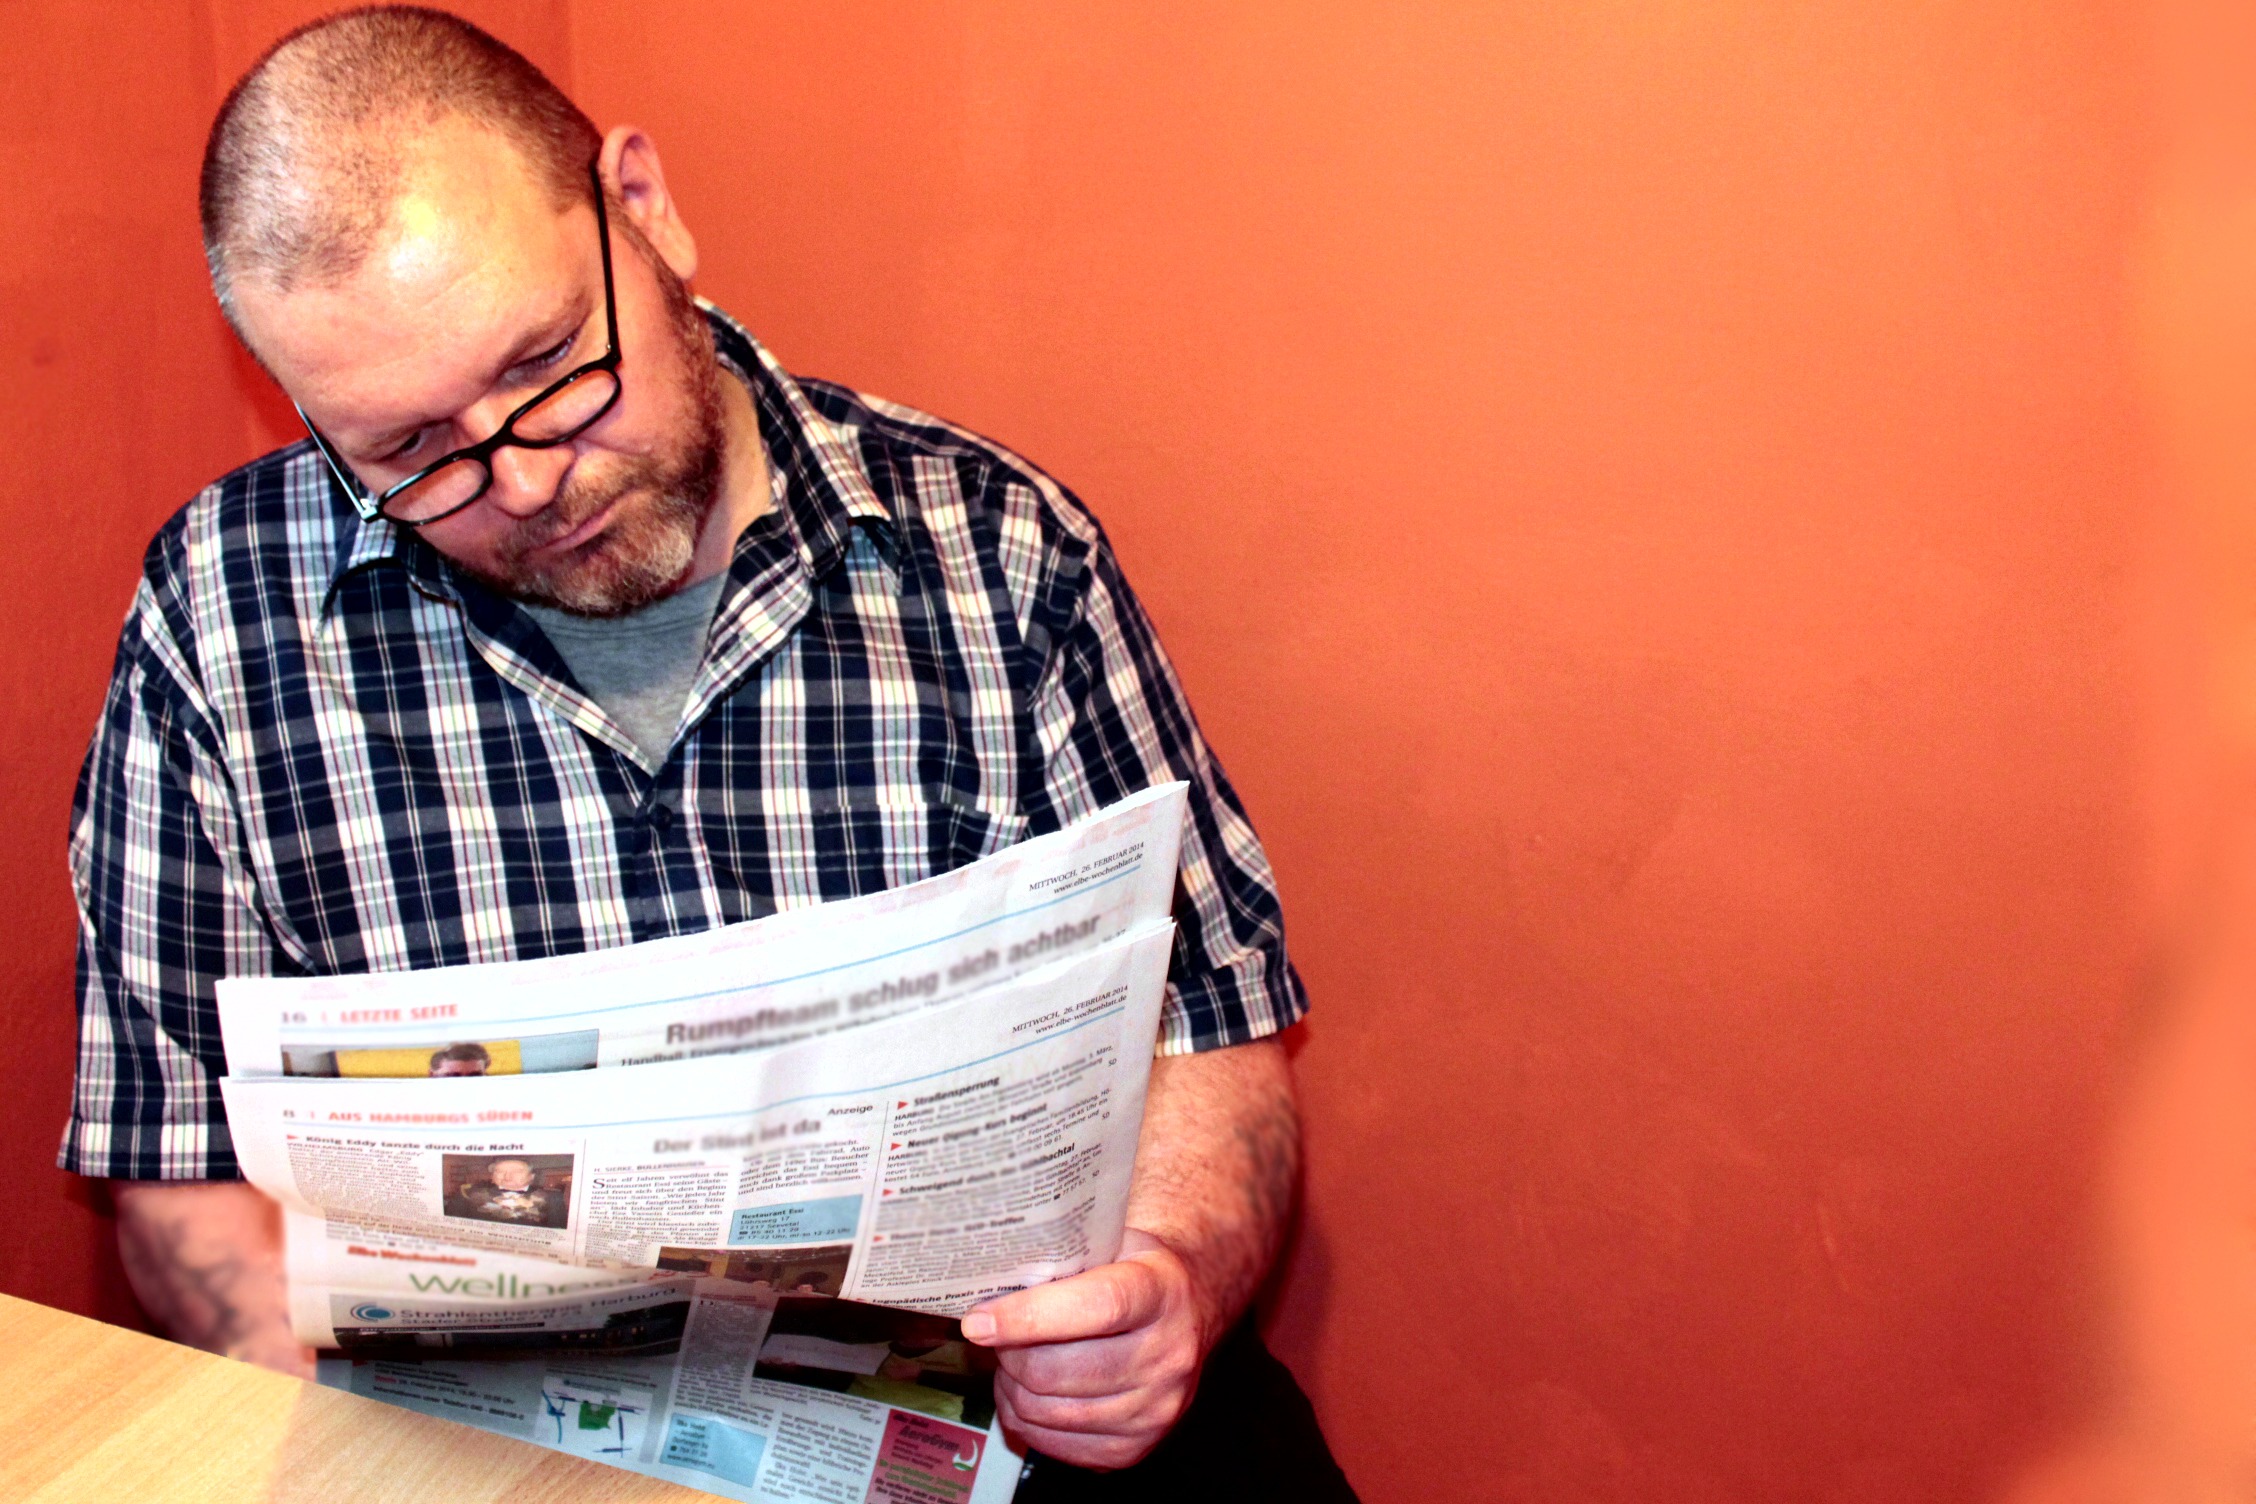
hand, man, person, newspaper, information, news, messages, sense, read newspaper